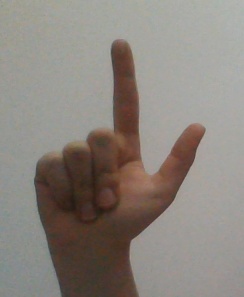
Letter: laam